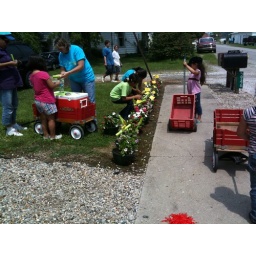
Every resident received a flower pot planted by the children. Merlin 2009